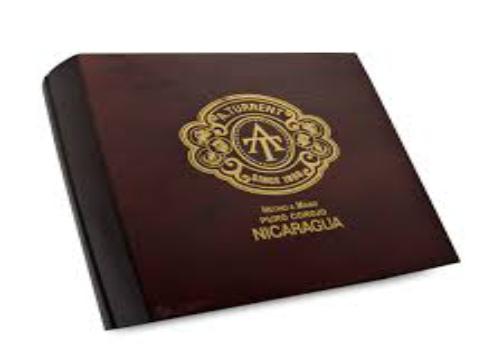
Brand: A. Turrent
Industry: Necessities